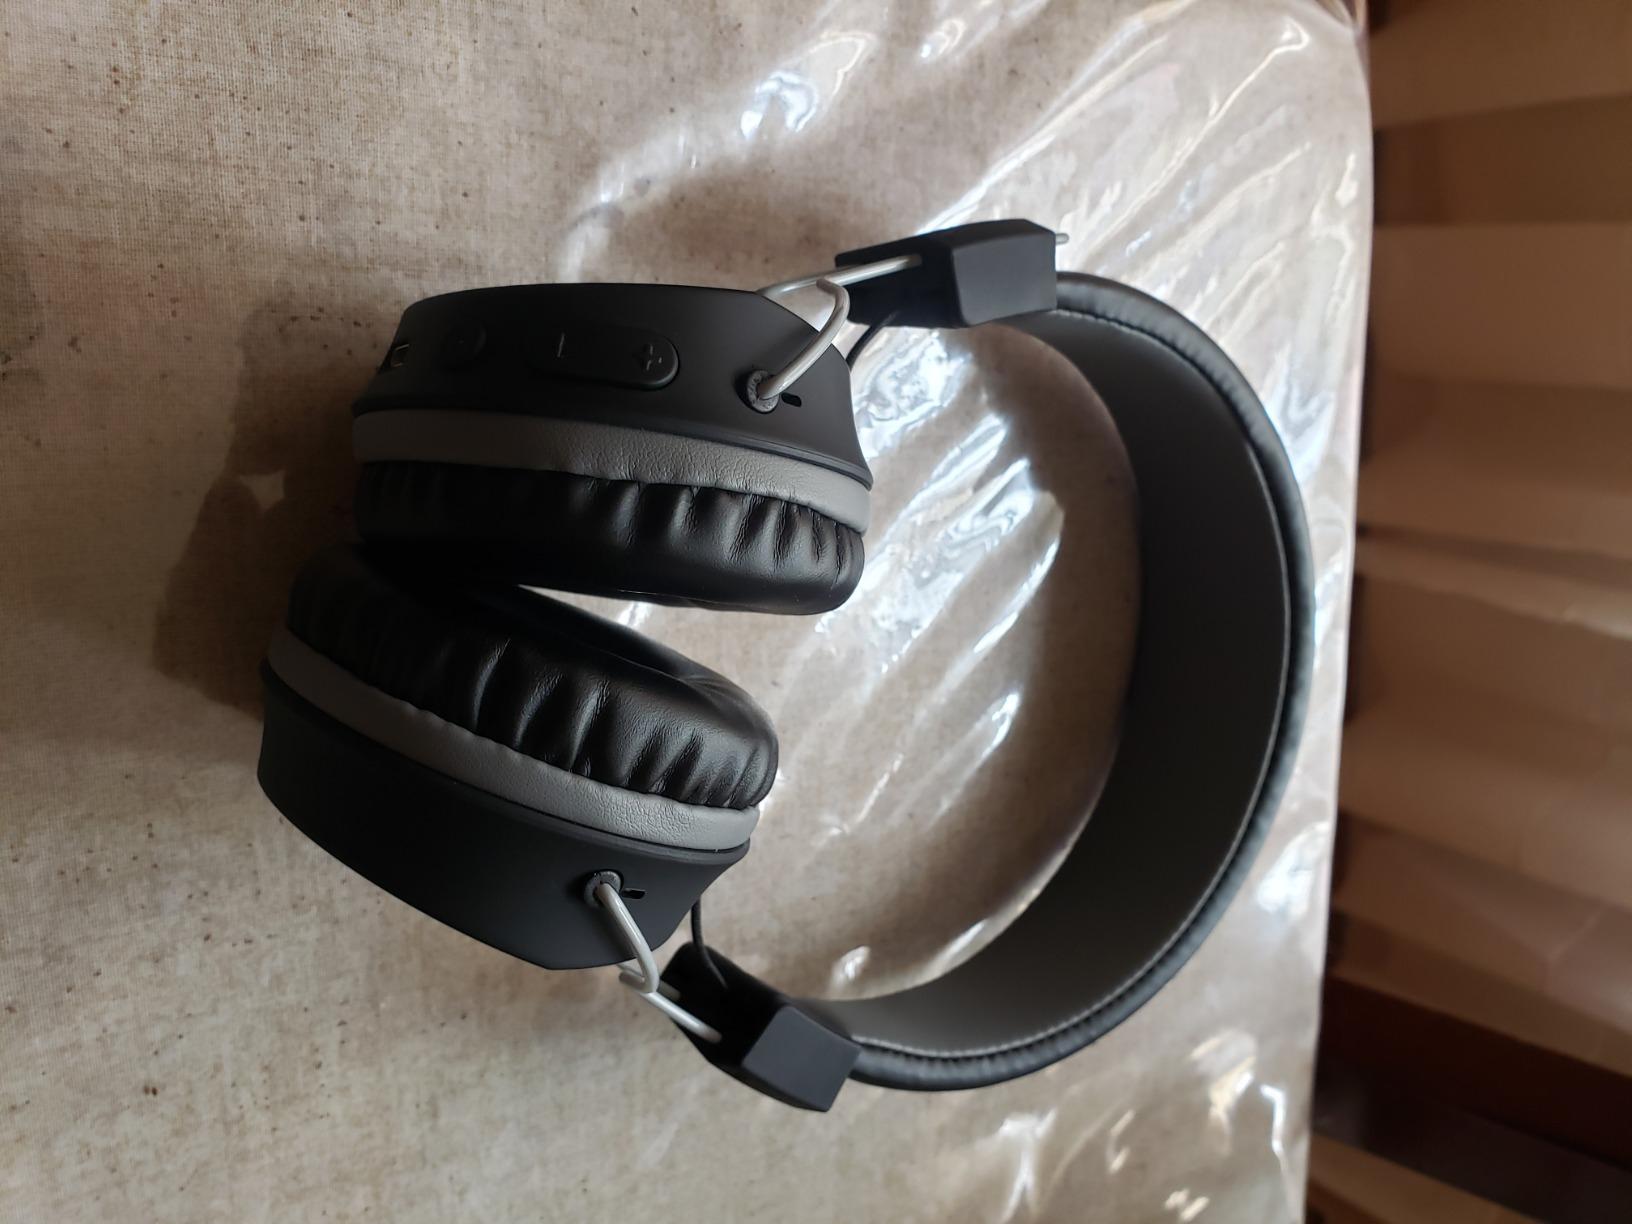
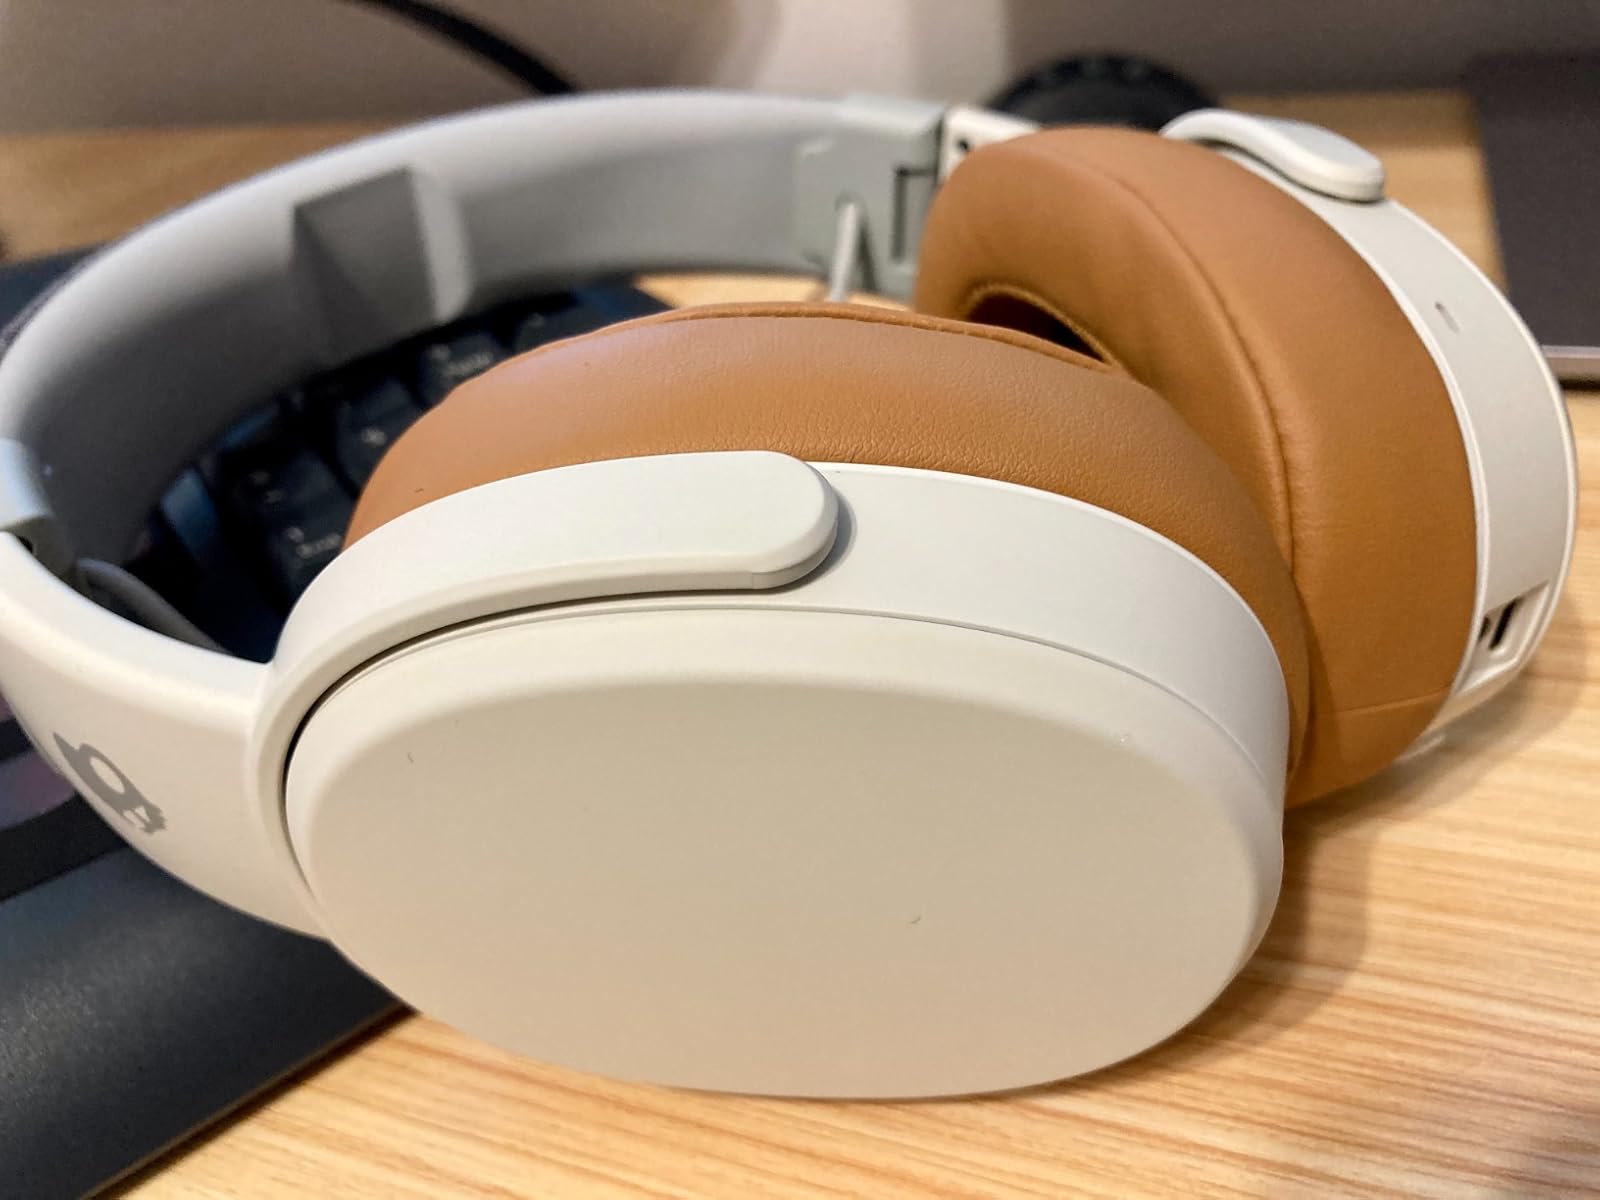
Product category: headphones
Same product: no